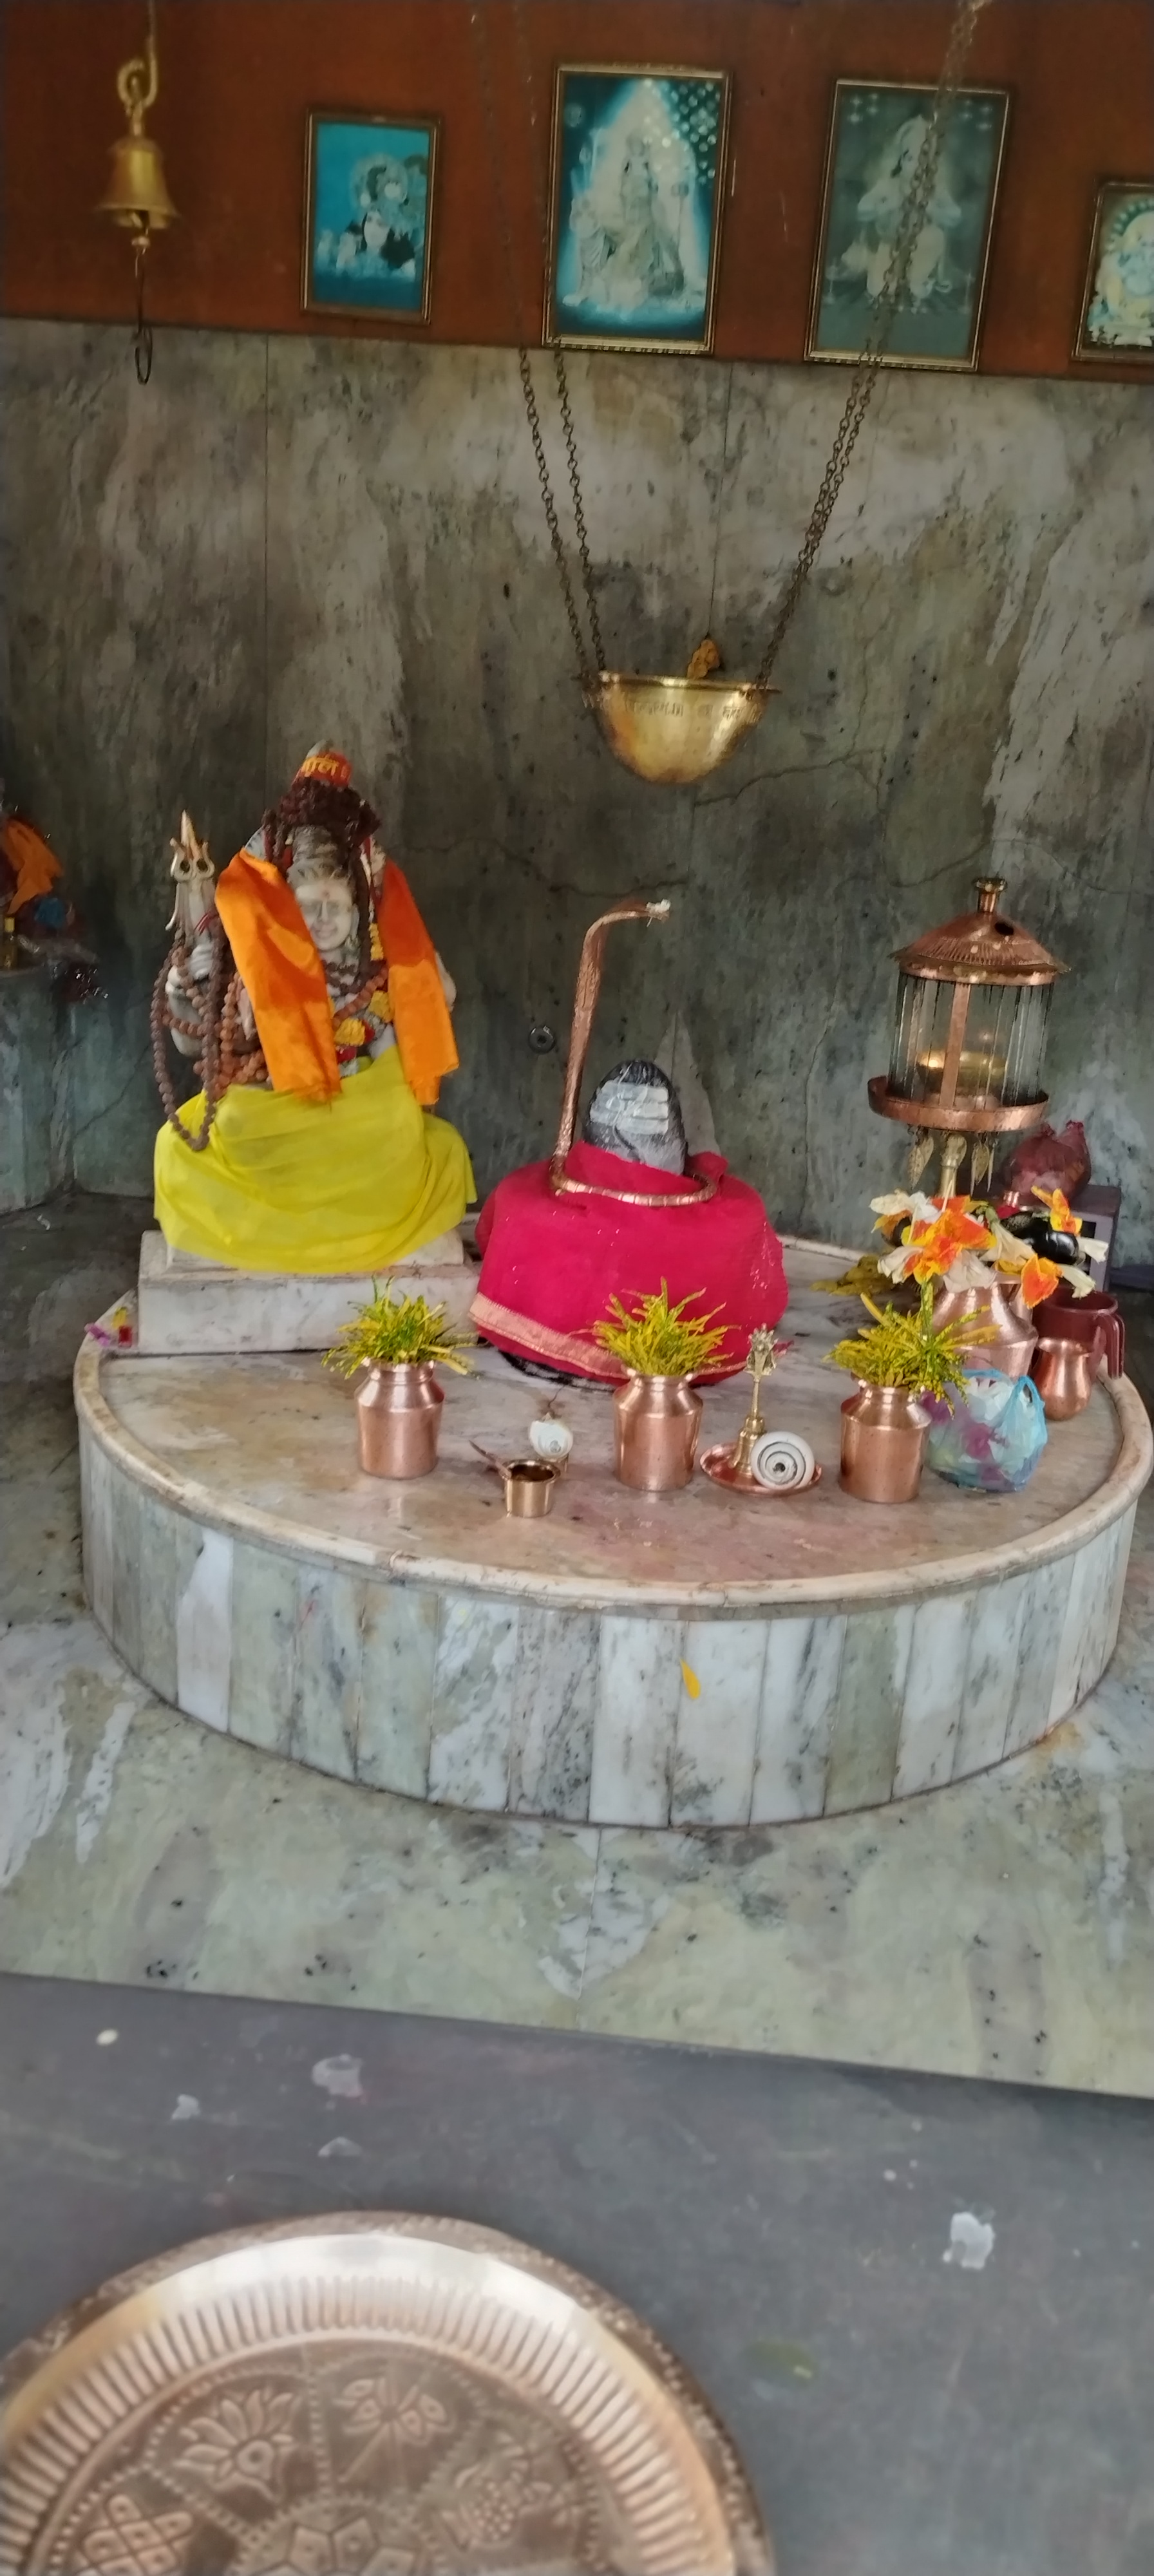
Heritage site: MahaKaleshwor_Shiva_Temple